Grandpa and Grandma Turn Young Again

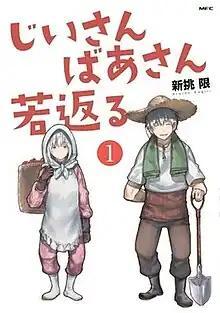
Cover of the first volume featuring, Ine (left) and Shozō Saito (right)

is a Japanese manga series written and illustrated by Kagiri Araido. It began serialization on the author's Twitter and Pixiv accounts in October 2019 and ended in June 2024. It later received parallel serialization on Media Factory's "Monthly Comic Alunna" magazine in July 2022. An anime television series adaptation produced by Gekkou aired from April to June 2024.